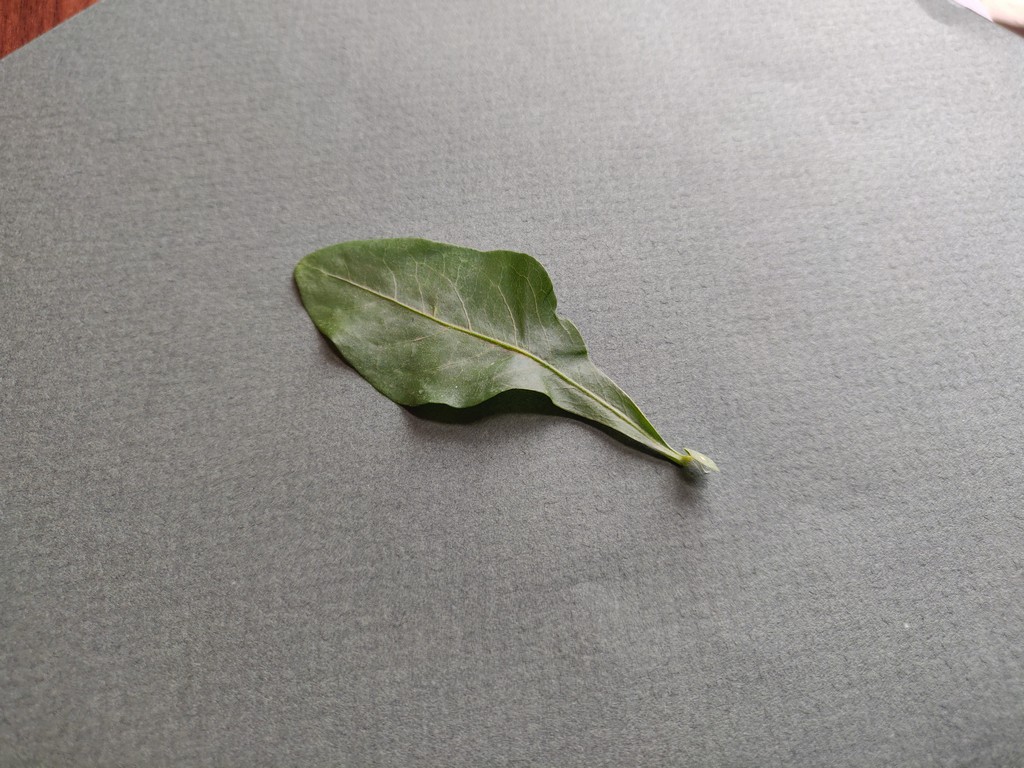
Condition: Healthy
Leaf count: single
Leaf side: front